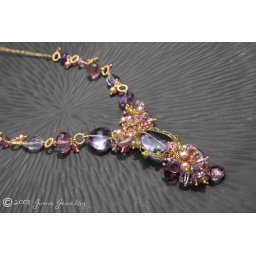
Spring Blooms in Longwood Gardens on gray plate